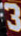
Number: 3